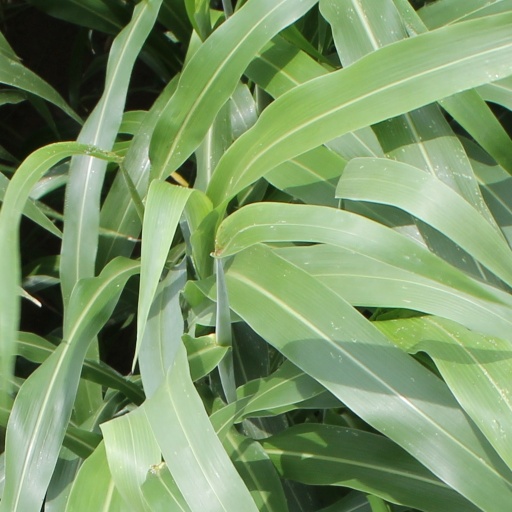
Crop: sorghum